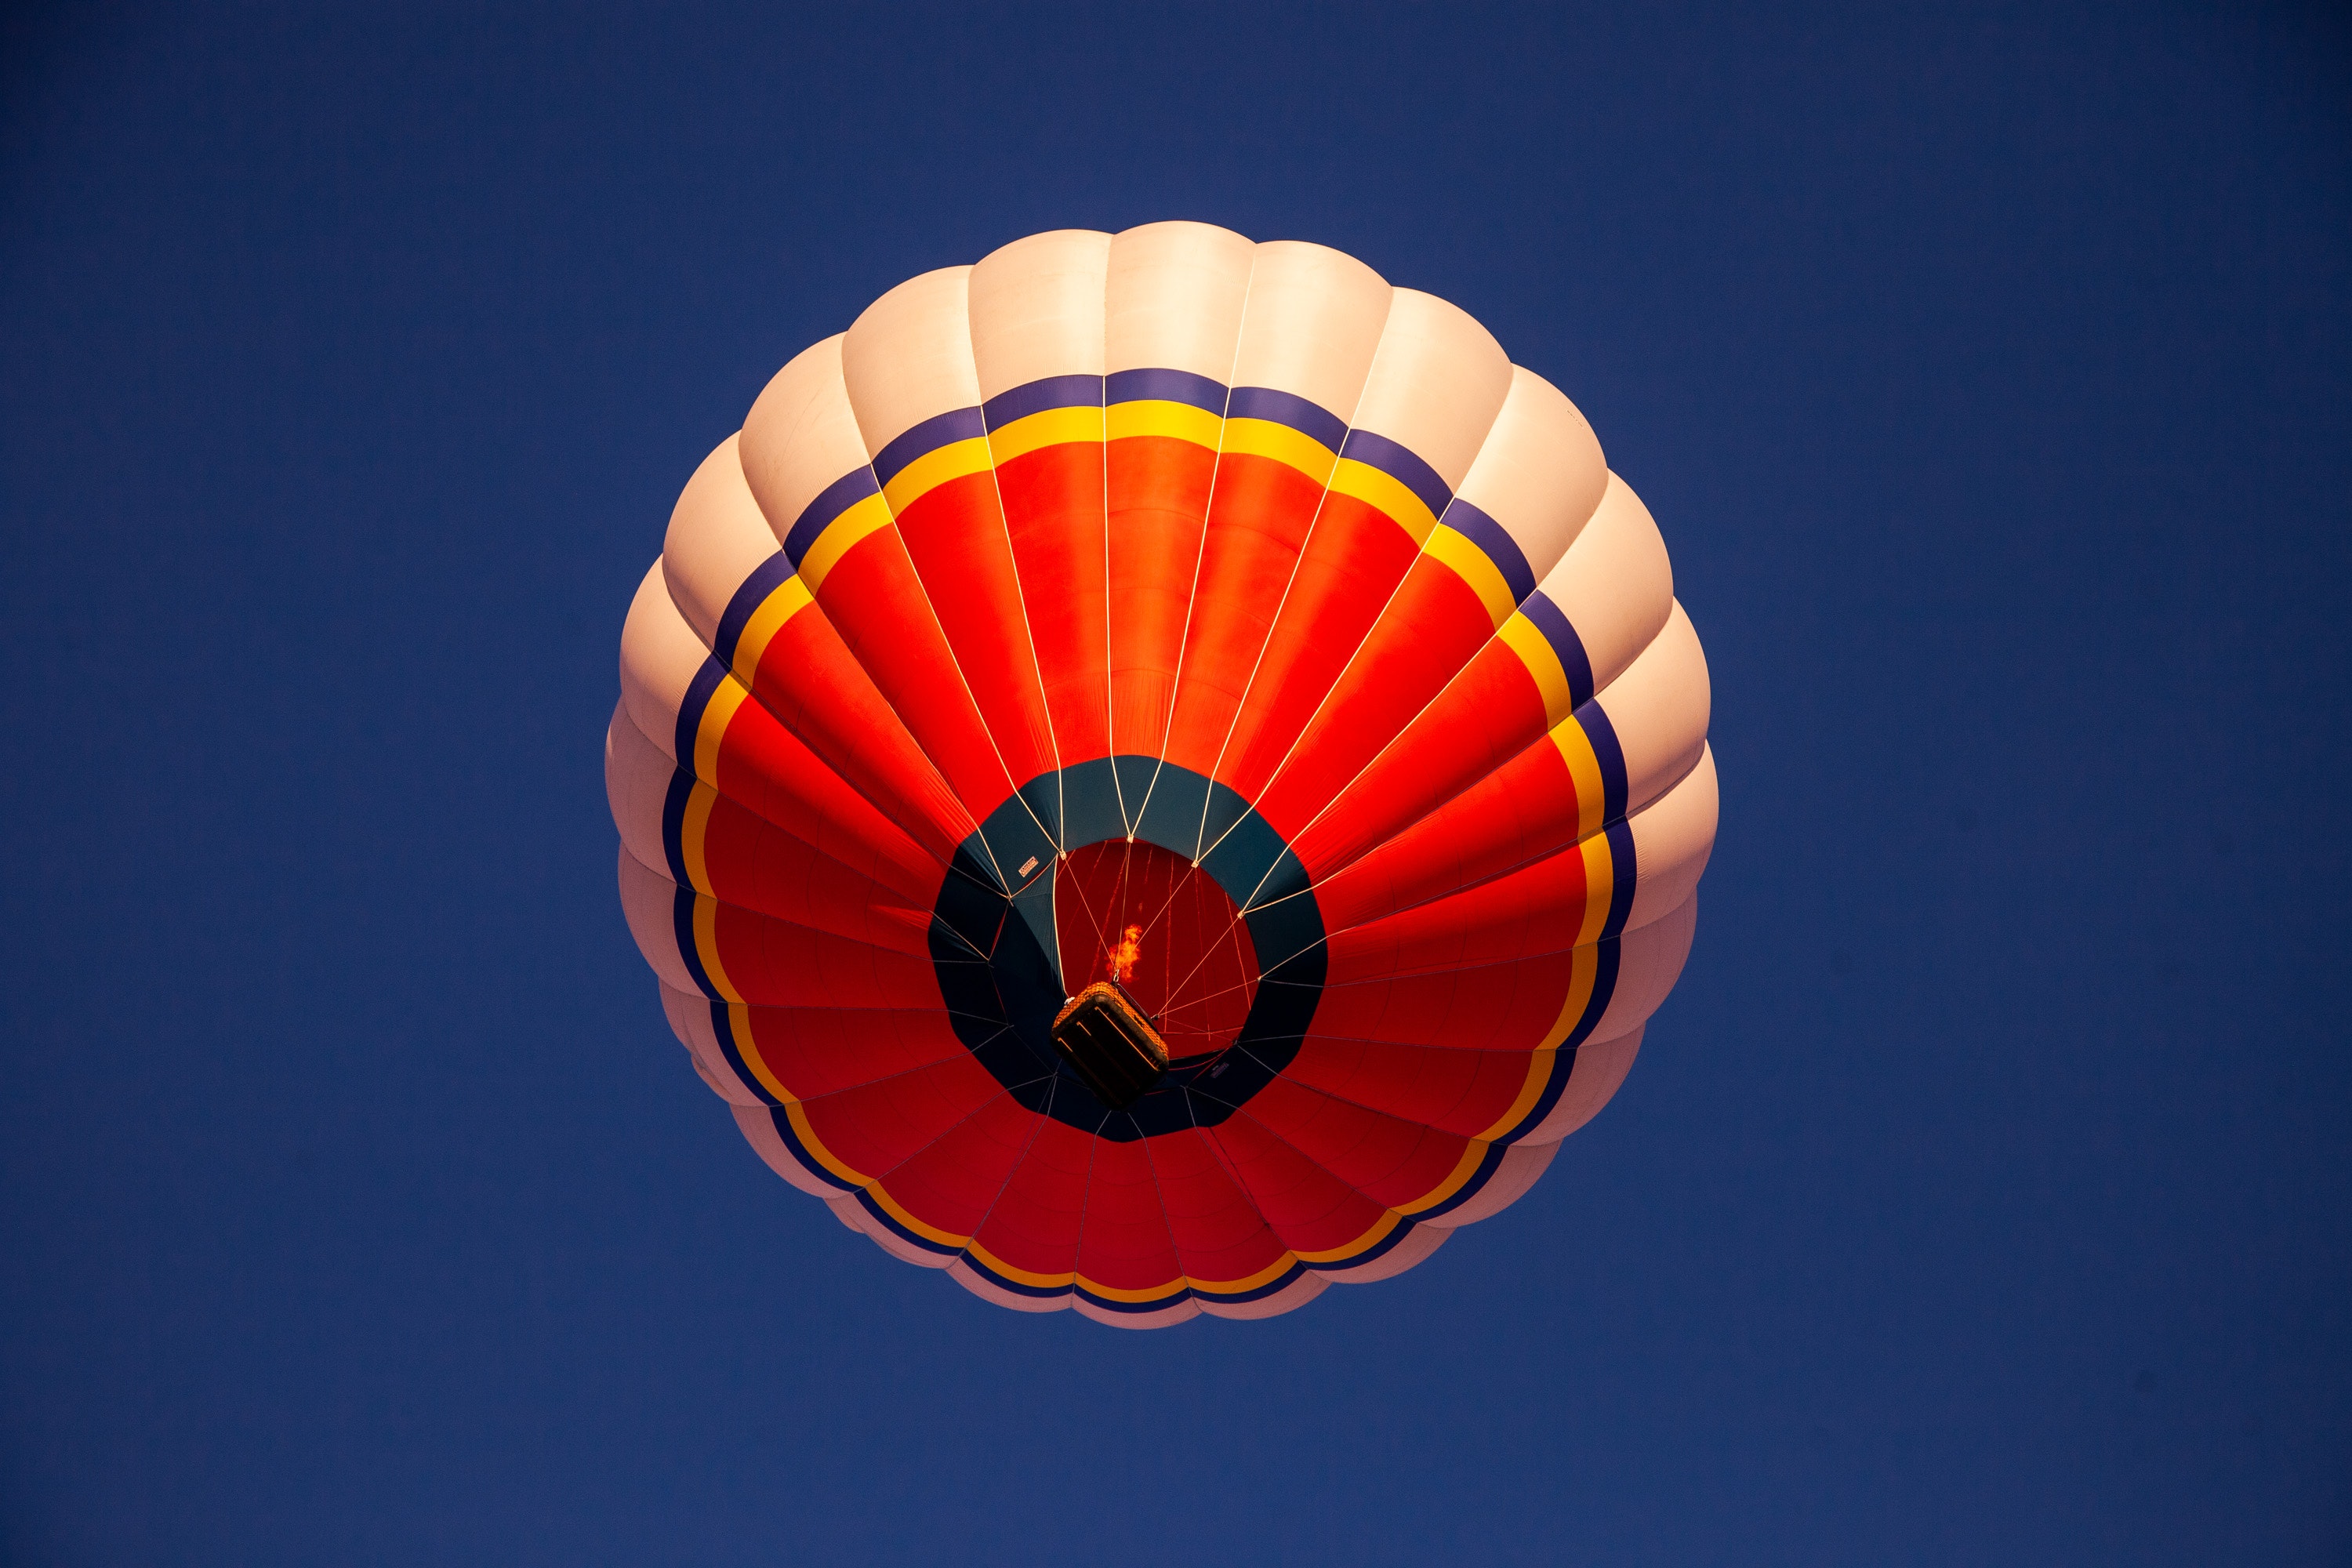
hot air ballooning, hot air balloon, air sports, vehicle, recreation, circle, balloon